The National Centre for Craft & Design

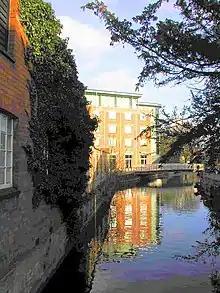
River Slea and the Hub

The Hub (sometimes The National Centre for Craft & Design) is an arts centre in Sleaford, Lincolnshire, which holds England's largest exhibition space for craft and design. It comprises a shop, cafebar, galleries, dance studio, and design workshops. The centre provides space for contemporary artists and makers, workshops, talks, classes, competitions and performance. It has creative links to local schools, and is a focus for the Design-Nation creatives network.